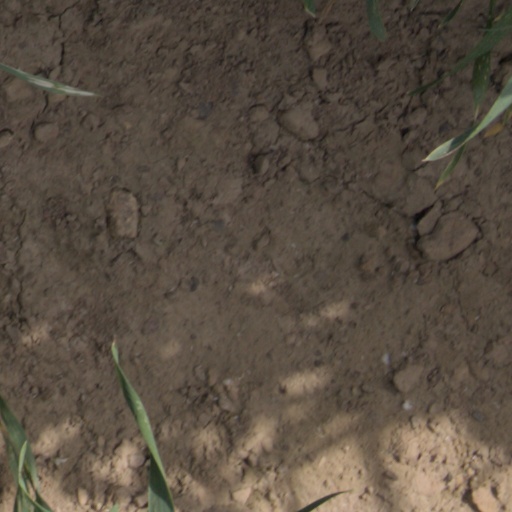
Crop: wheat